Andaman Islands expedition

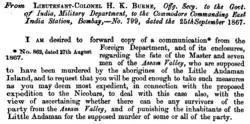
An official communication about the "Assam Valley" incident of 1867

The British in India had largely ignored the island of Little Andaman before 1867. On 21 March 1867 the captain and seven crew of the "Assam Valley" went ashore for wood and were seen to get over the reef at the southern tip of the island by the "Assam Valley." They brought their boat ashore and went into the jungle. After not being seen for two days, the "Assam Valley" sailed to Rangoon to report the event.